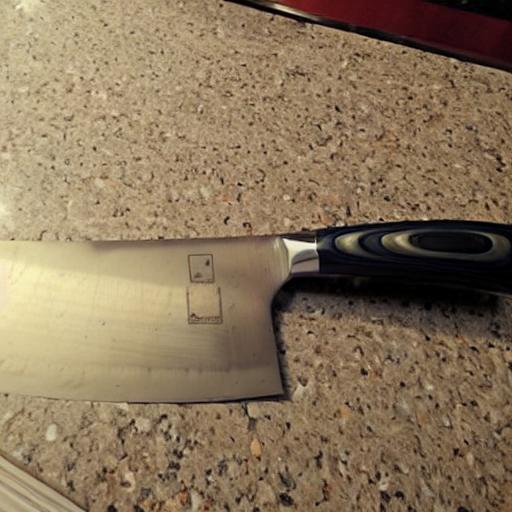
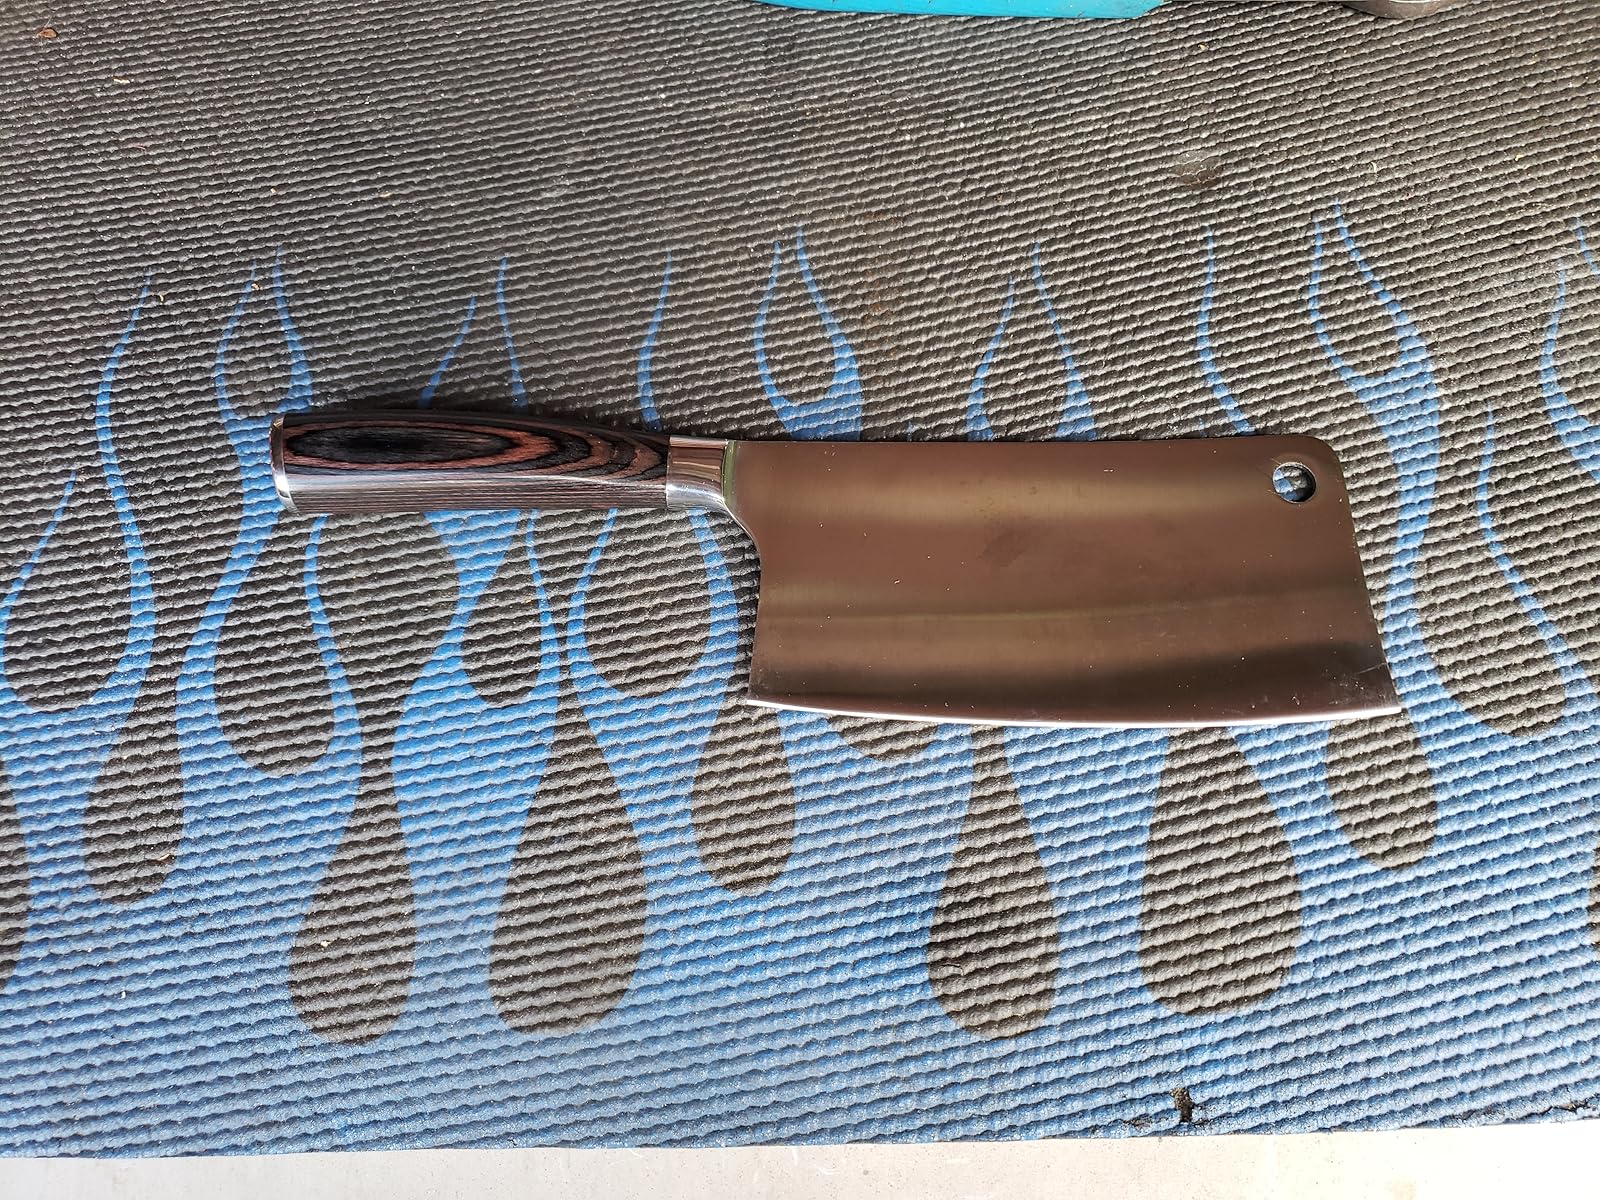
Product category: items_knife
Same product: no